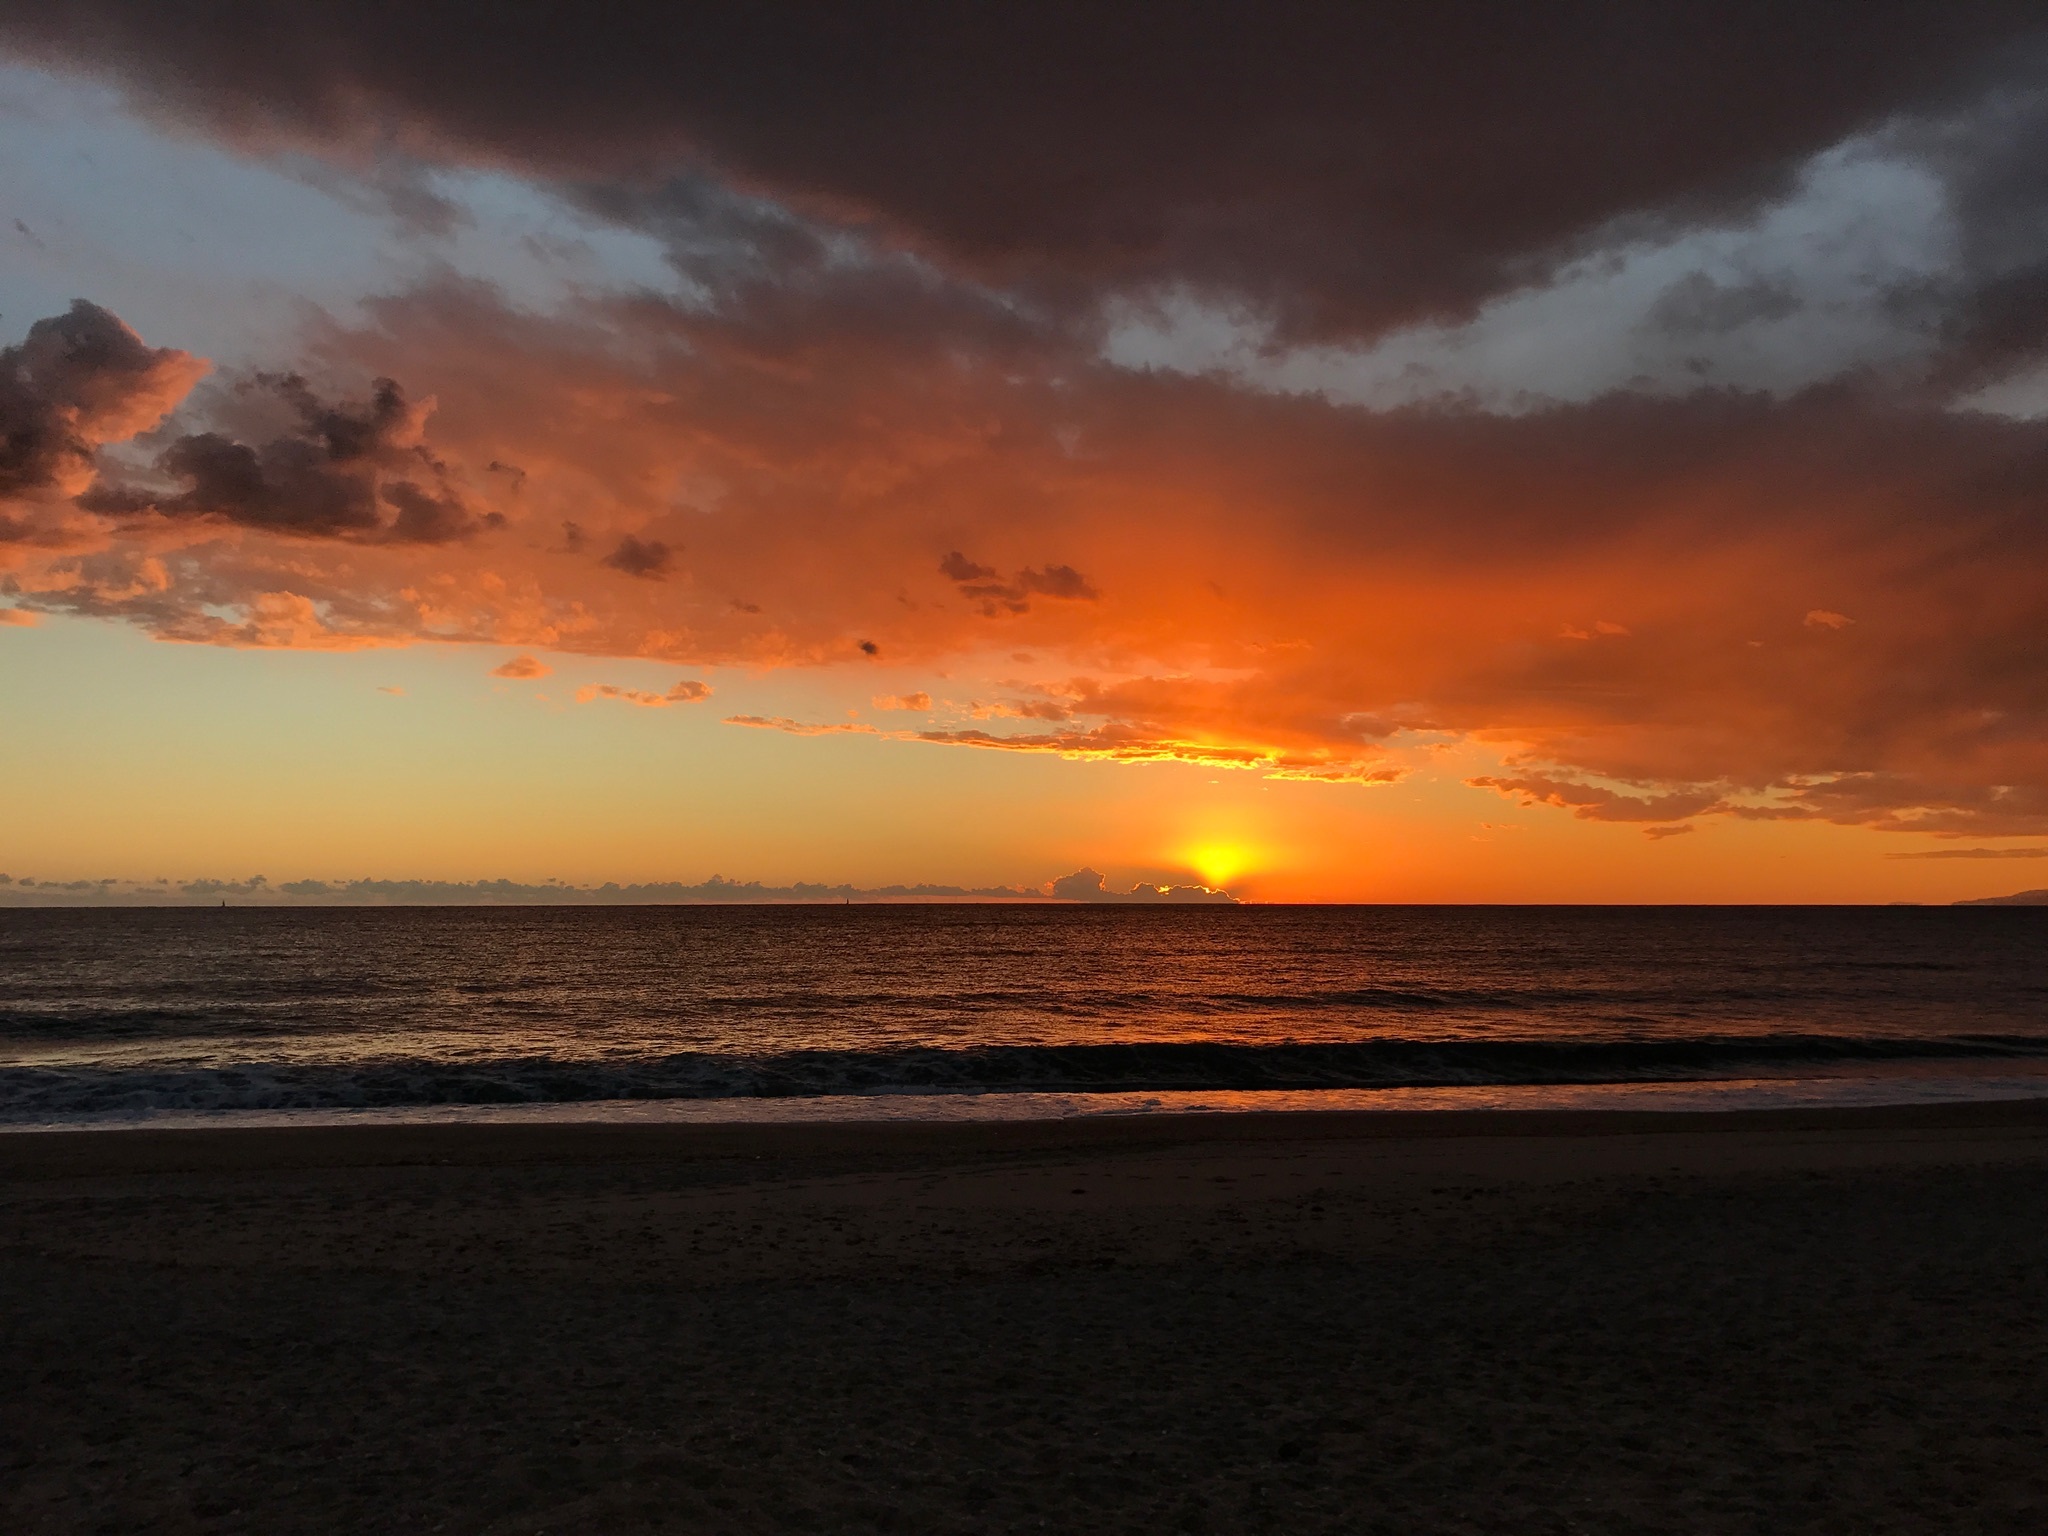
beach, sea, coast, sand, ocean, horizon, cloud, sky, sun, sunrise, sunset, sunlight, morning, shore, wave, dawn, dusk, evening, red, body of water, clouds, almeria, cabo de gata, afterglow, wind wave